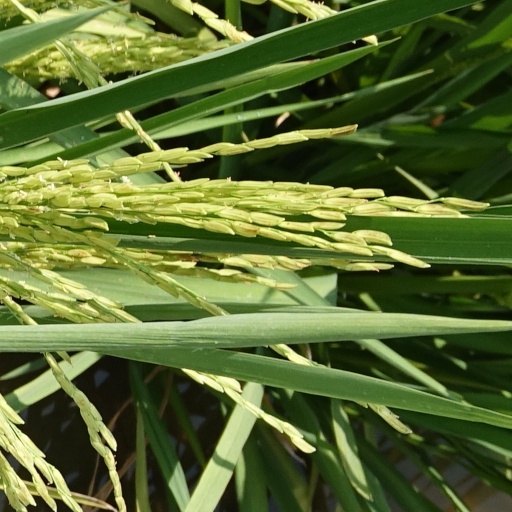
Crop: rice